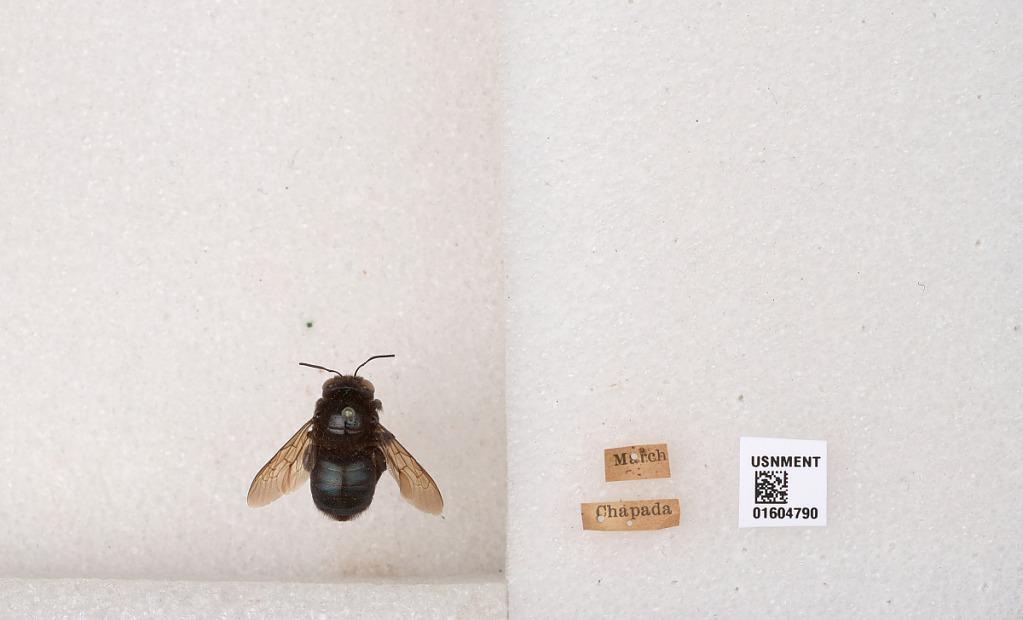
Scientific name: Xylocopa (Schonnherria) subcyanea Pérez
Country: Brazil
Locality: Chapada